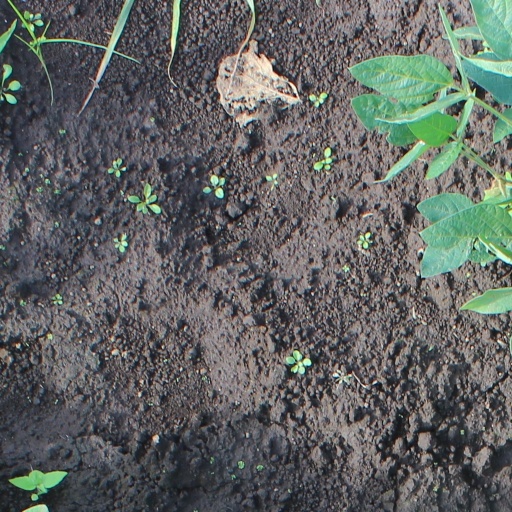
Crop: soybean